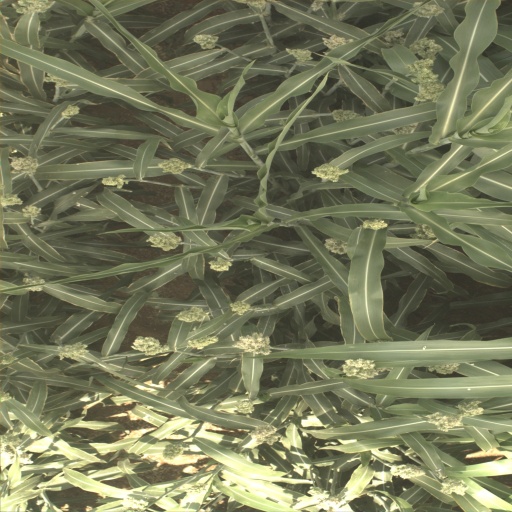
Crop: sorghum